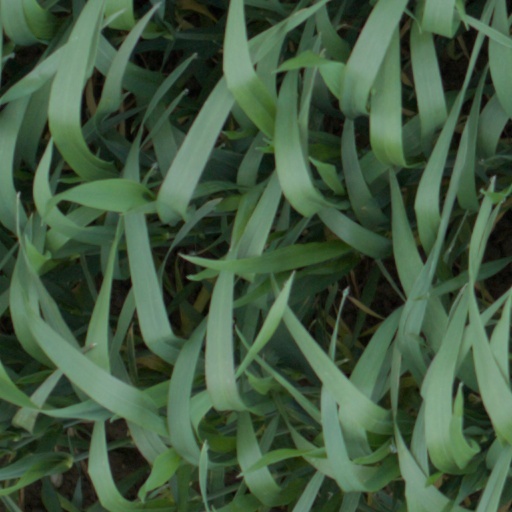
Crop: wheat